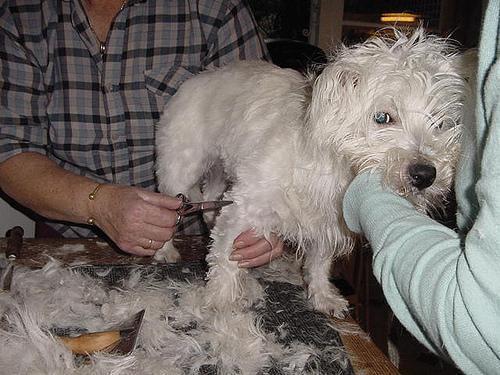
West_Highland_white_terrier